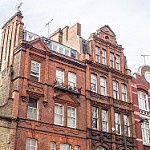
Label: buildings